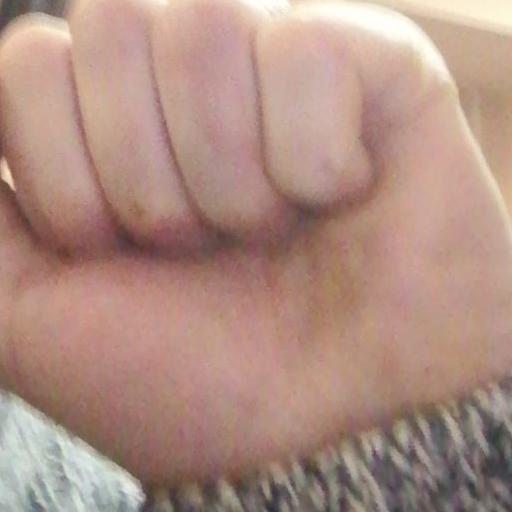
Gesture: fist